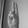
ASL letter: U